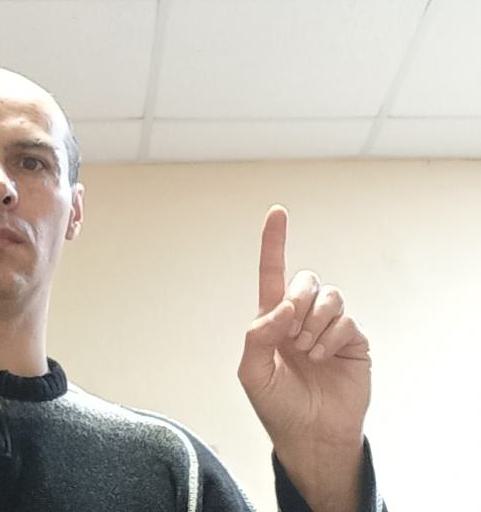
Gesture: one